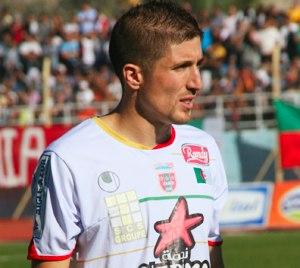
Zahir Zerdab sous les couleurs de la JSMBejaia
La saison 2010-2011 de la JSM Béjaia, club de football algérien, voit l'équipe évoluer en Ligue 1 pour la 11ᵉ fois et aussi en coupe d'Algérie.
Zahir Zerdab, né le 9 janvier 1982 à Amiens, est un footballeur international algérien. Il a évoluait au poste de milieu de terrain offensif. Professionnel de 2002 à 2017, il compte 340 matchs professionnels.
La Jeunesse sportive madinet Béjaïa, plus couramment abrégé en JSM Béjaia ou encore en JSMB, est un club algérien de football fondé officiellement le 17 mai 1936 et basé dans la ville de Béjaia.